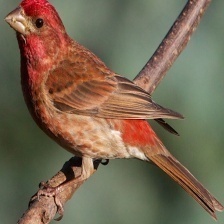
Species: PURPLE FINCH
Scientific name: HAEMORHOUS PURPUREUS
ImageNet parent category: house_finch